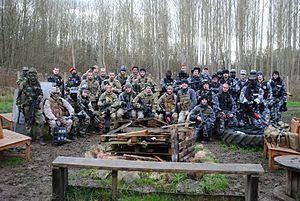
Joueurs camo
Le paintball est un sport apparu dans les années 1970 dans lequel les joueurs éliminent leurs adversaires en les touchant avec des billes de peinture lancées par des « lanceurs de paintball » généralement actionnés par air comprimé ou par CO₂.